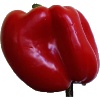
Label: Pepper Red 1